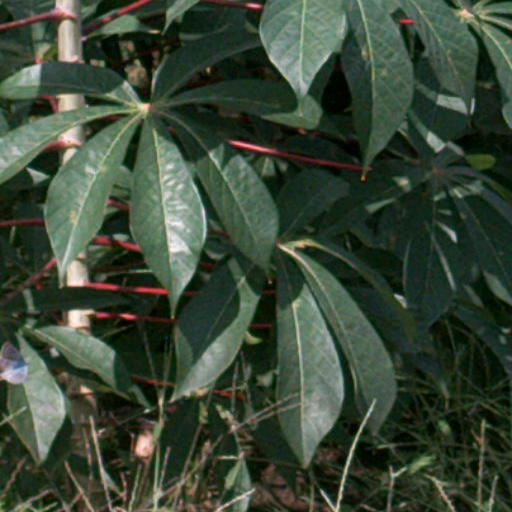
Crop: cassava